Hammer

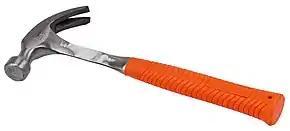
A modern claw hammer suited to drive and remove nails

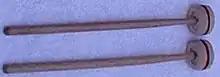
Cartwheel mallets with heads of felt held between steel washers for use with timpani drums

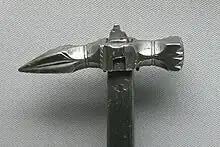
Detail of the head of a war hammer

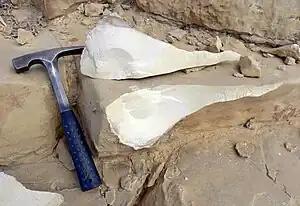
A geologist's hammer used to break up rocks, as seen in archaeology and prospecting

A hammer is a tool, most often a hand tool, consisting of a weighted "head" fixed to a long handle that is swung to deliver an impact to a small area of an object. This can be, for example, to drive nails into wood, to shape metal (as with a forge), or to crush rock. Hammers are used for a wide range of driving, shaping, breaking and non-destructive striking applications. Traditional disciplines include carpentry, blacksmithing, warfare, and percussive musicianship (as with a gong).